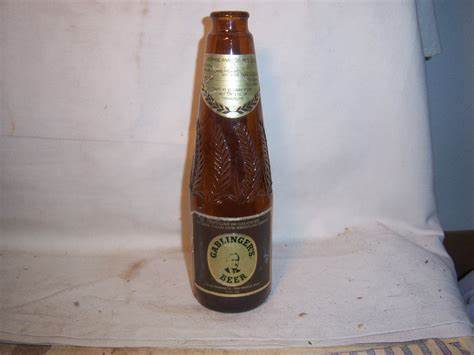
Waste category: glass